Spanish dollar

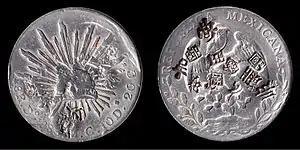
1888 Mexican dollar with Chinese "chop" marks

Long tied to the lore of piracy, "pieces of eight" were manufactured in the Spanish Americas and transported in bulk back to Spain, making them a very tempting target for seagoing pirates. In the Far East, it also arrived in the form of the Philippine peso in the Philippines as part of the Spanish East Indies of the Spanish colonial empire through the Manila galleons that transported Mexican silver peso to Manila in the Manila-Acapulco Galleon Trade, where it would be exchanged for Philippine and Chinese goods, since silver was the only foreign commodity China would accept. In Oriental trade, Spanish dollars were often stamped with Chinese characters known as "chop marks" which indicated that particular coin had been assayed by a well-known merchant and determined to be genuine. The specifications of the Spanish dollar became a standard for trade in the Far East, with later Western powers issuing trade dollars, and colonial currencies such as the Hong Kong dollar, to the same specifications.